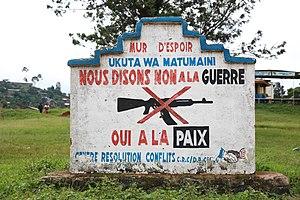
La République démocratique du Congo est un pays d'Afrique centrale. C'est le quatrième pays le plus peuplé d'Afrique ainsi que le pays francophone le plus peuplé.
Beni est une ville du nord-est de la République démocratique du Congo, située à proximité du Parc national des Virunga, sur le plateau du mont Ruwenzori, en bordure de la forêt de l'Ituri. Elle se trouve à 70 km de Kasindi, une cité qui fait frontière avec l'Ouganda. Elle est parmi les 9 villes socio-économiques de la République Démocratique du Congo. Ces 9 villes sont: Baraka, Bandundu, Beni, Boma, Butembo, Likasi, Mwene-Ditu, Uvira, et Zongo.